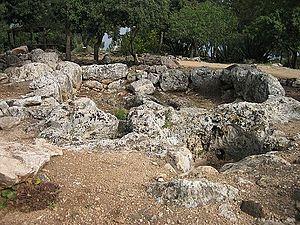
La cuve vinaire rupestre est l'une des premières structures de vinification mise au point par l'homme. Ces cuves creusées indifféremment dans des roches granitiques, calcaires ou volcaniques se retrouvent en Palestine, en Toscane, dans les Abruzzes, au Portugal, dans le Pays basque et en France tant en Auvergne qu'en Tricastin. Les plus nombreuses ont été identifiées dans le département de Vaucluse, sur les terroirs d'appellation Ventoux et Luberon.
Un pressoir vinicole est un appareil de pressurage utilisé durant le processus de la vinification pour l'extraction du jus des raisins. On obtient le moût, ou le vin nouveau issu de la fermentation et encore imprégné dans le marc de raisin.
La viticulture en Israël est attestée dans les différents livres de la Bible. Elle a pris un nouvel essor dans les années 1950 avec l'arrivée de nombreux viticulteurs venus d'Europe en Israël.